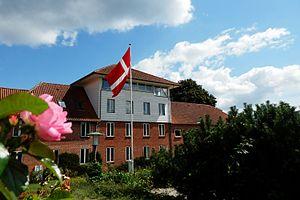
Ronshoved hojskole est une université populaire ou haute école populaire située au sud du Danemark près de la frontière avec l’Allemagne. Elle a été fondée en 1921 par son premier directeur Aage Moeller et inspirée par le théoricien de l'éducation Nikolai Frederik Severin Grundtvig. Rønshoved Højskole est universelle, c’est-à-dire qu’elle n’est pas spécialisée mais elle offre un large choix des matières créatives, intellectuelles, linguistiques et sportives. Les cours sont ouverts aux étrangers ainsi qu'aux danois, et les cours prévoient dans leurs programmes des voyages en Europe. Les cours courts sont dispensés en danois ; les cours longs sont dispensés en danois et parfois en anglais.